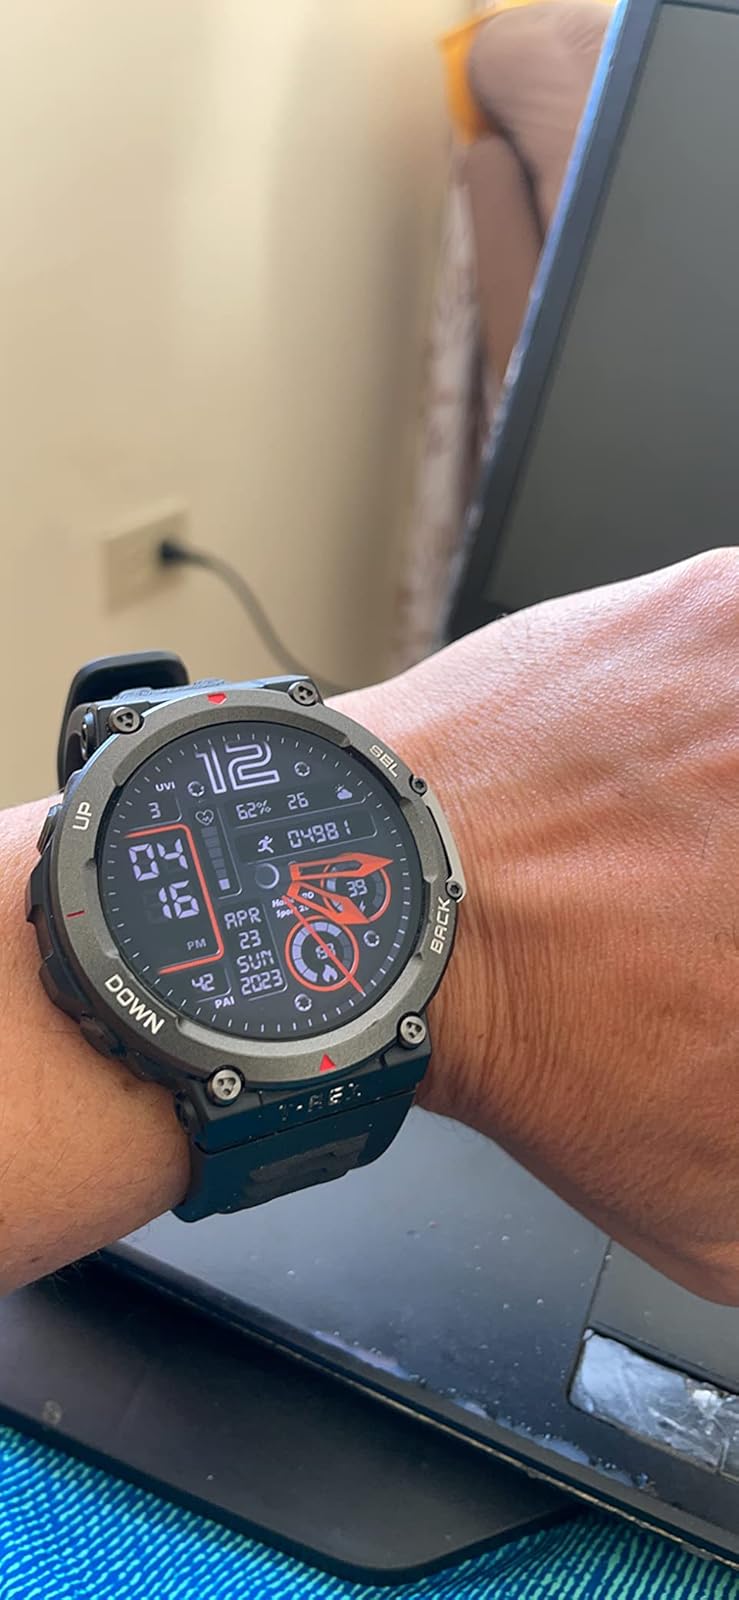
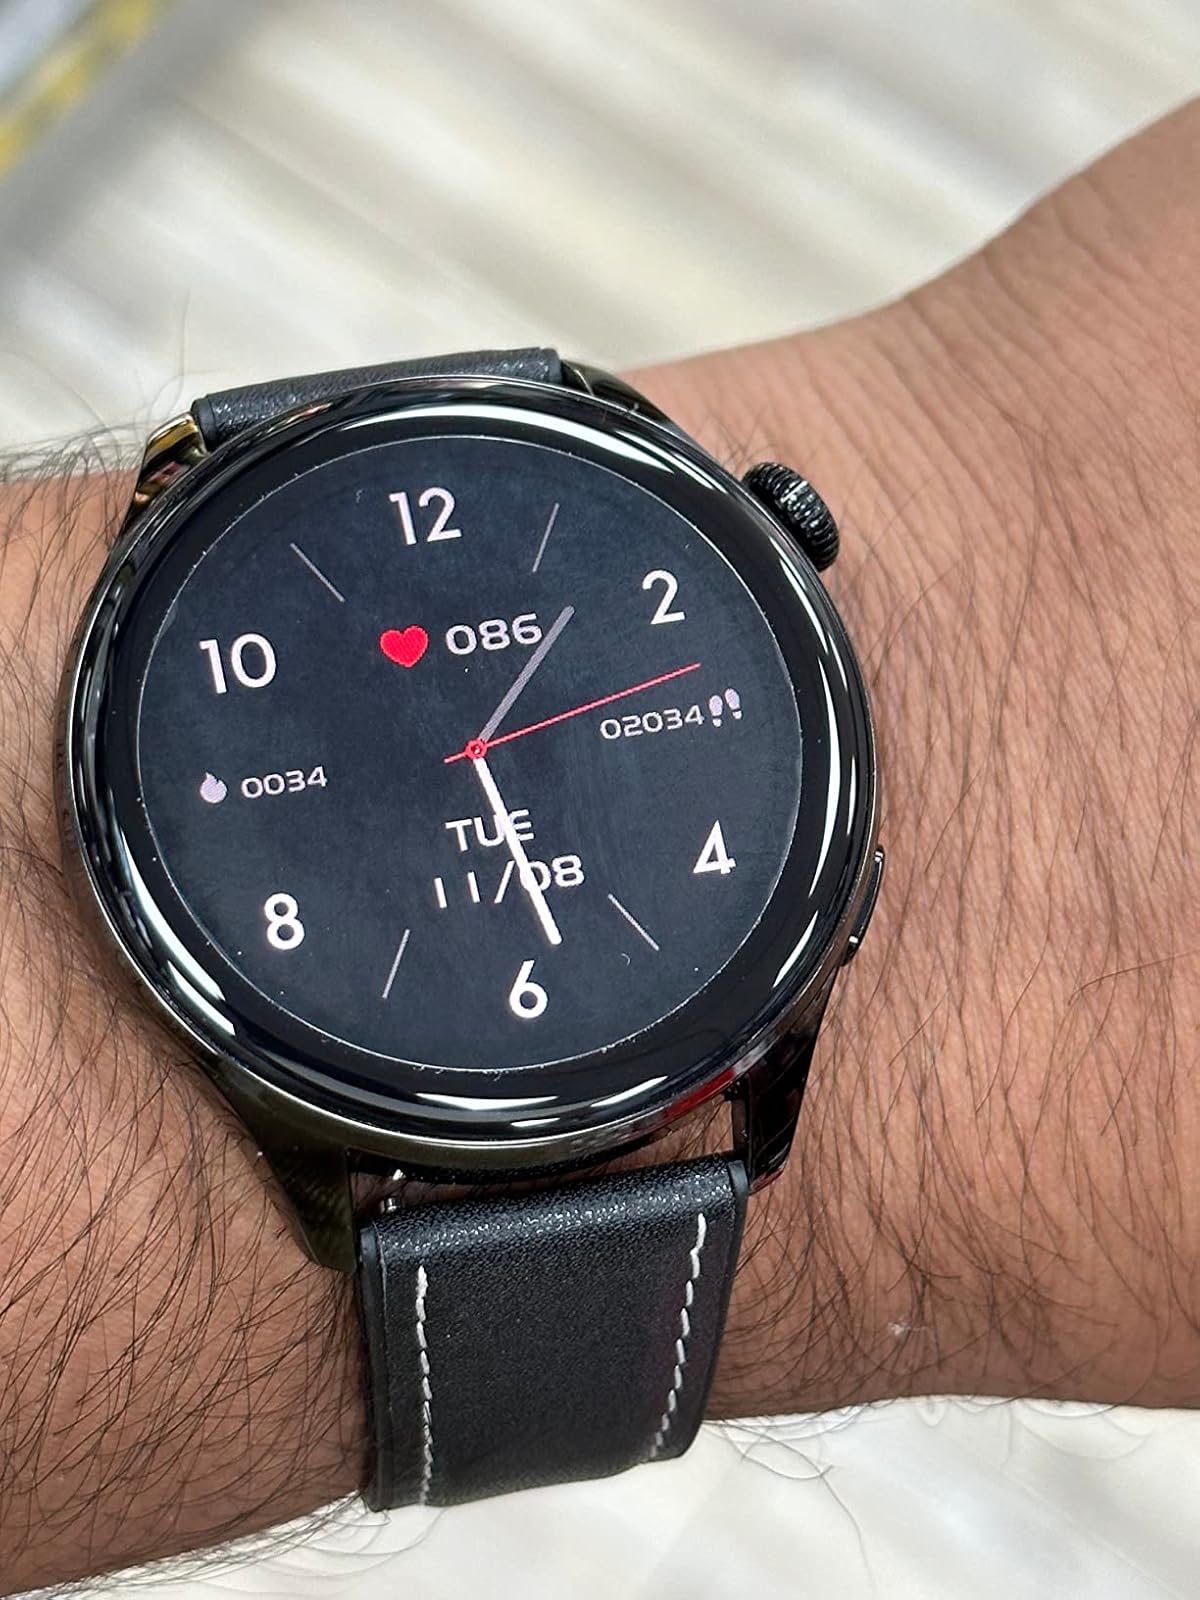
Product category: smartwatch
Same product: no